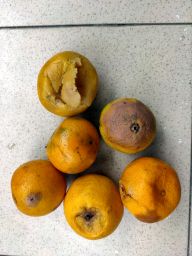
Fruit: Orange
Quality: Bad